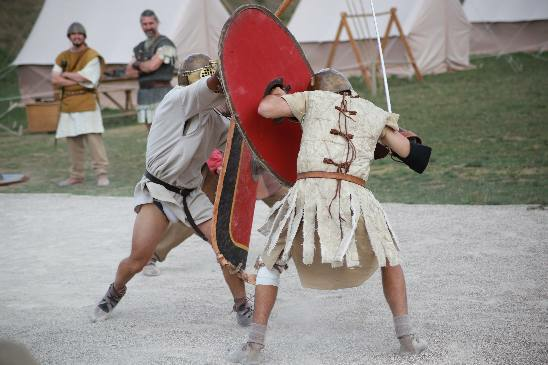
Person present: Yes